2000s in music

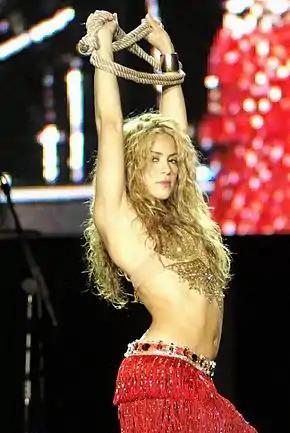
Shakira was the best selling Latin female artist, also one of the best selling women of the decade.

During the mid-2000s, bands such as Modest Mouse, Death Cab for Cutie and Arcade Fire released indie rock albums that broke into the mainstream and gave indie rock recognition. The late 2000s also saw more indie rock bands such as MGMT, Spoon, Interpol, Tegan and Sara, Wilco, The Decemberists, The White Stripes, The Strokes, Animal Collective, Bright Eyes, Rilo Kiley, She & Him, The New Pornographers, Feist, Cat Power, Grizzly Bear, Arcade Fire, The Shins, The Killers, and Vampire Weekend gain popularity around the world, including in the United States, thanks to the rise of independent internet music blogs. The rising popularity of Internet radio also contributed to high album sales for Indie rock bands, despite little to no mainstream radio play. By the end of the decade several of these bands released albums that topped the "Billboard" 200. This trend has been viewed as heralding a new era for rock in the wake of an era of pop dominance by the likes of Lady Gaga and Katy Perry.